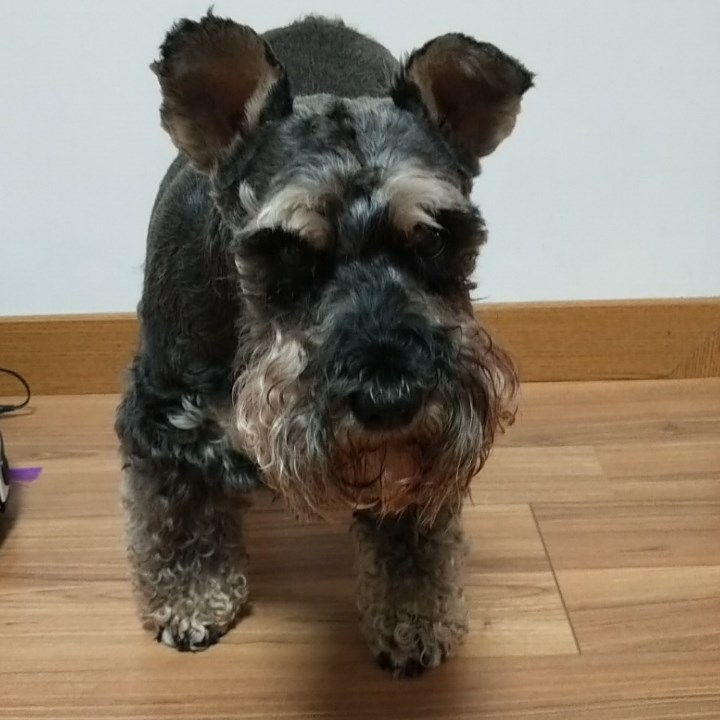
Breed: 2342-n000102-miniature_schnauzer